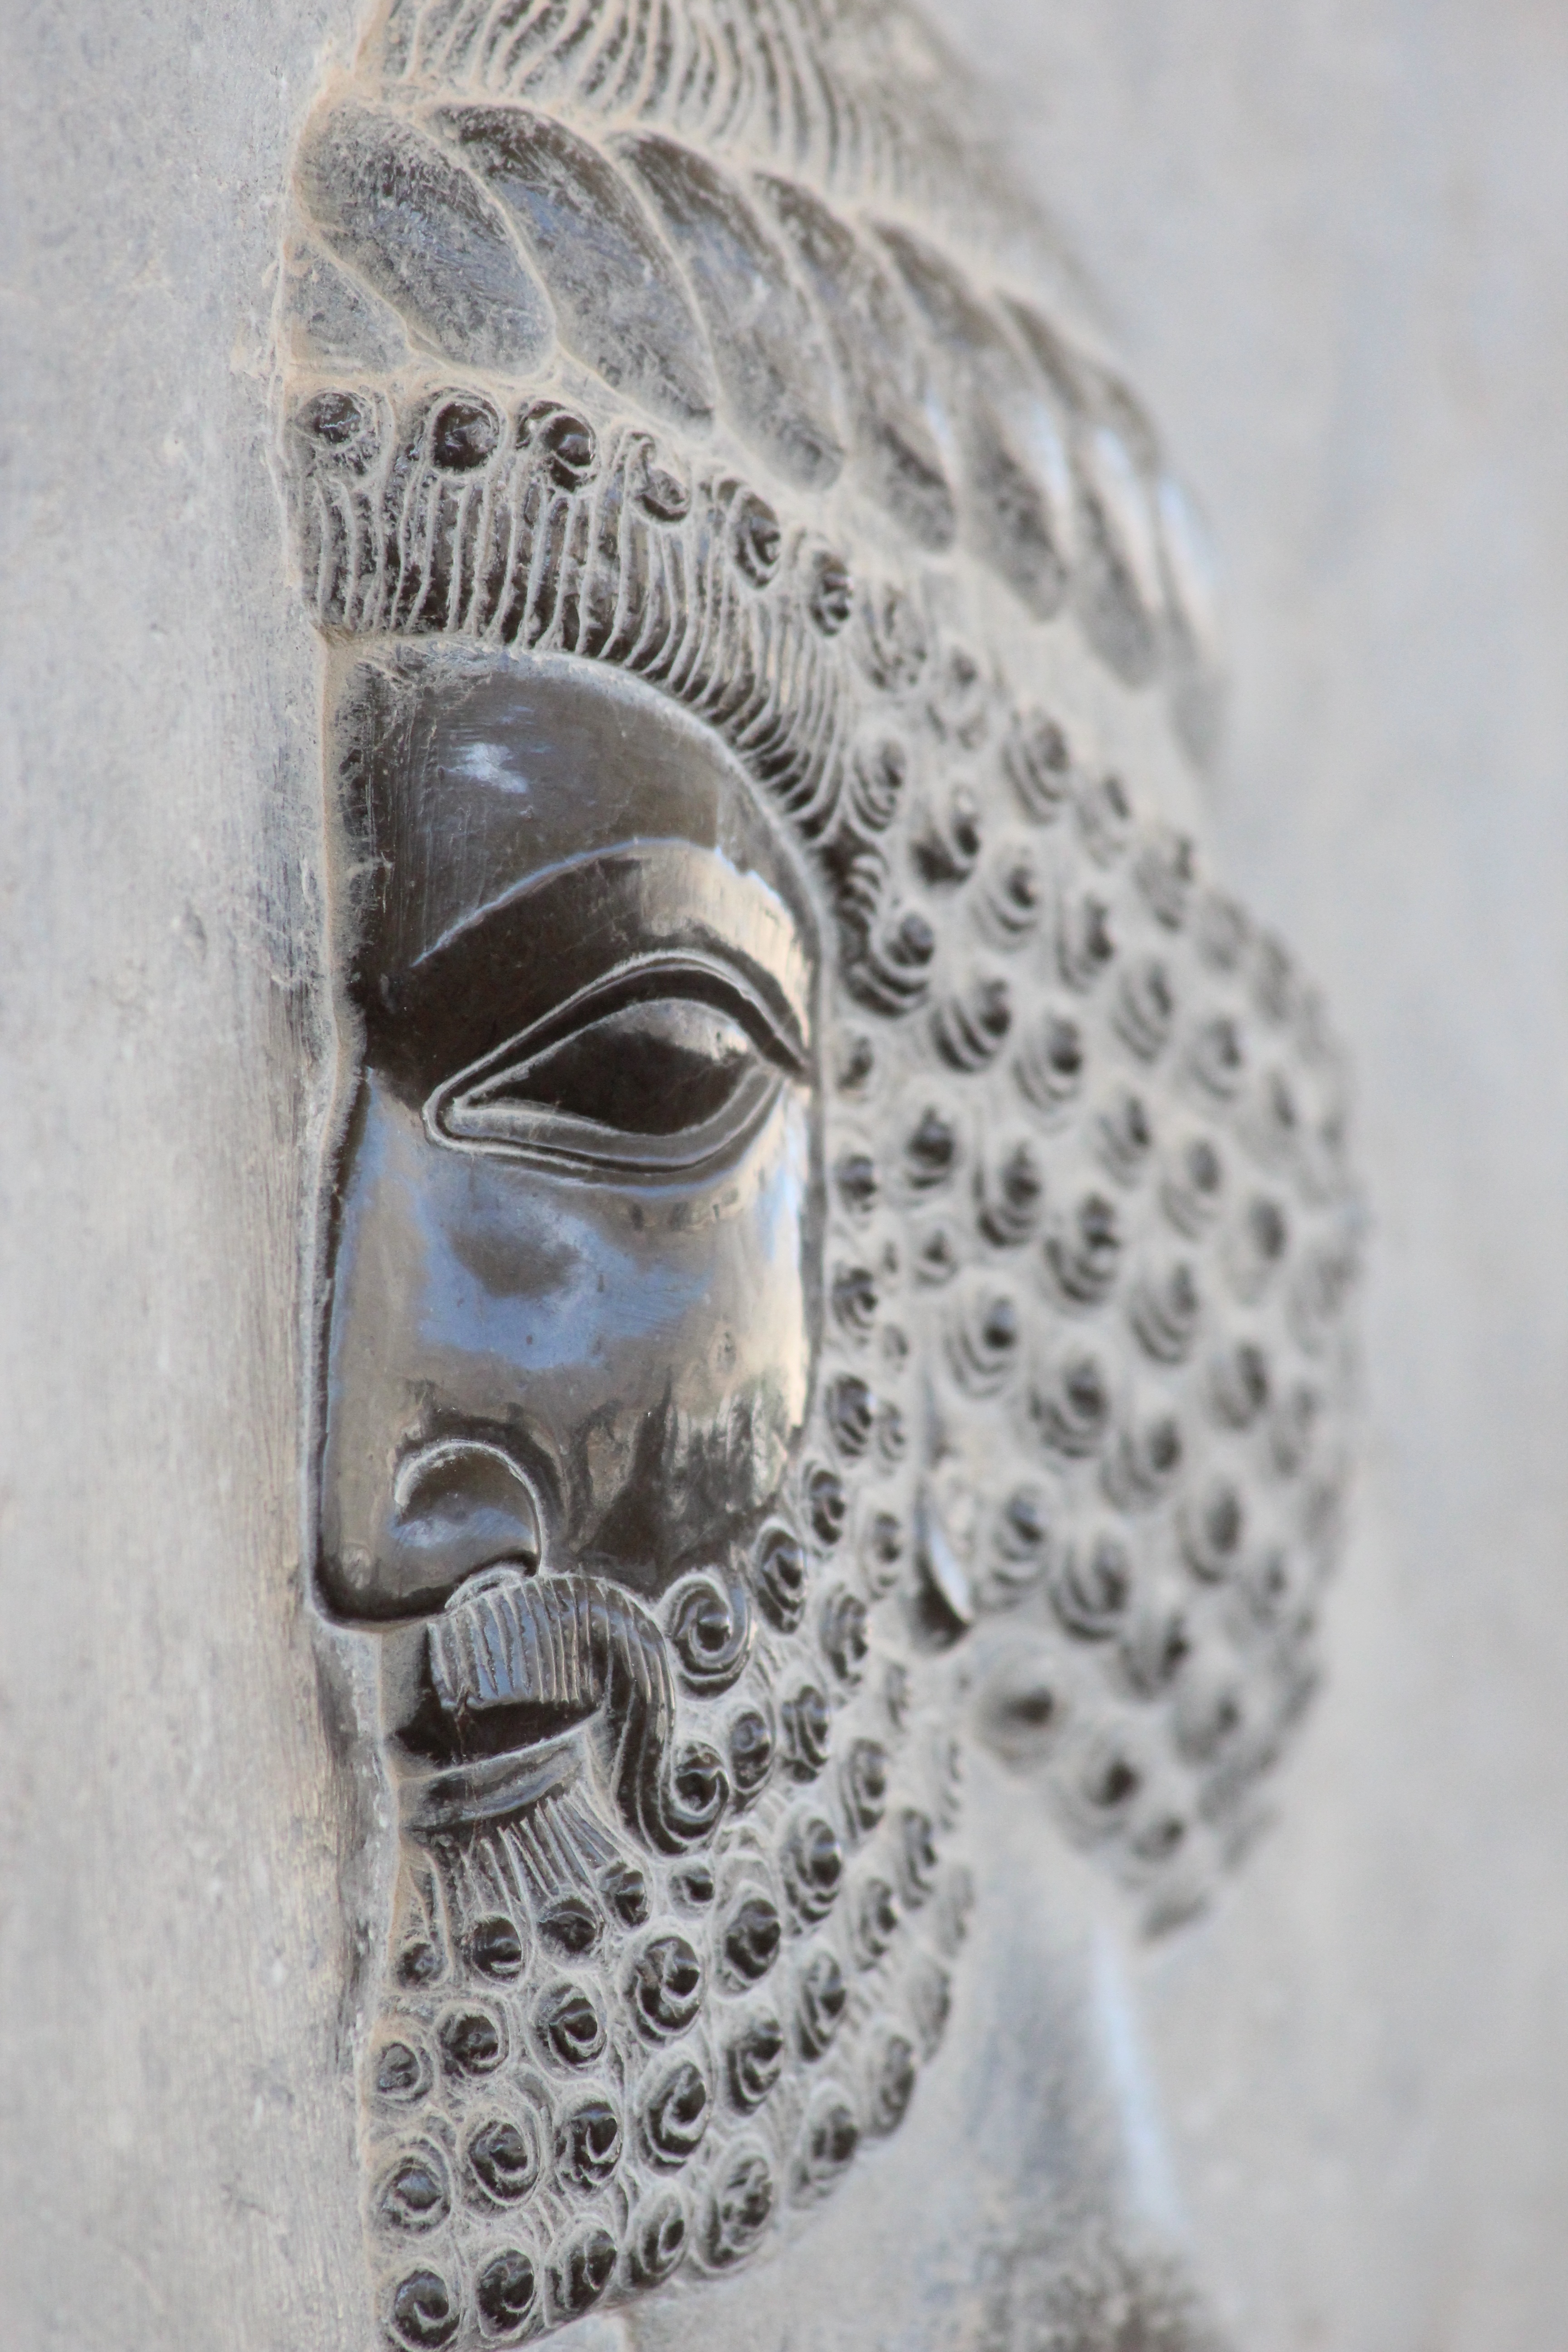
architecture, old, city, stone, monument, travel, statue, museum, ancient, clothing, historic, tourism, headgear, sculpture, art, archaeology, temple, ruins, head, culture, history, heritage, unesco, historical, remains, carving, iran, site, relief, costume, persia, stone carving, persepolis, iranian, shiraz